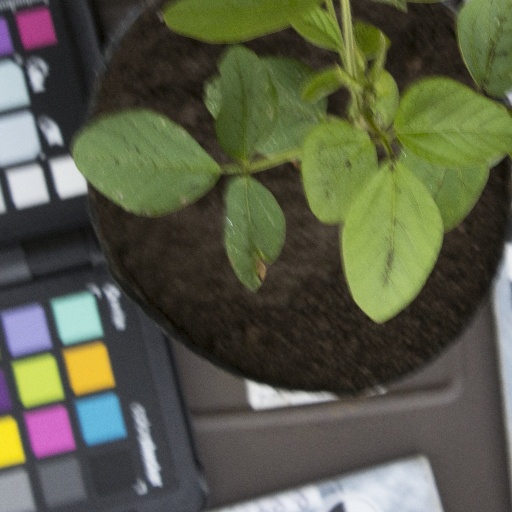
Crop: soybean